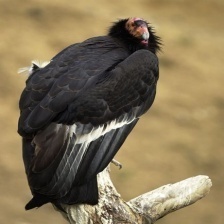
Species: CALIFORNIA CONDOR
Scientific name: GYMNOGYPS CALIFORNIANUS
ImageNet parent category: vulture